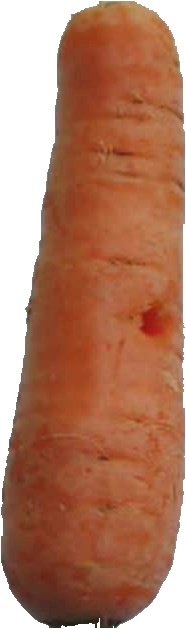
Label: carrot_1